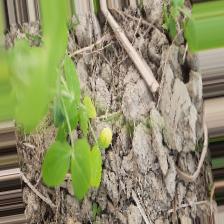
Label: Ascochyta blight